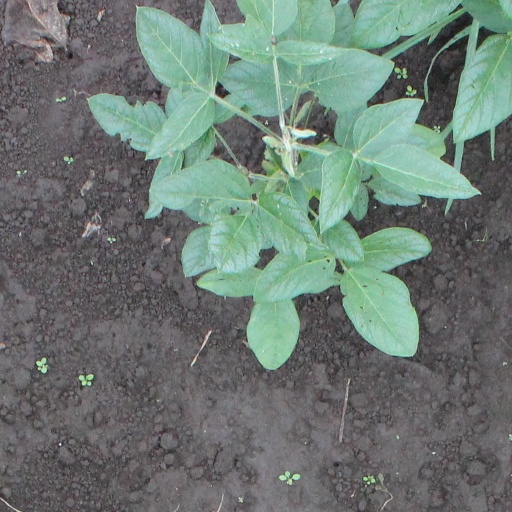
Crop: soybean